Pinchas Menachem Alter

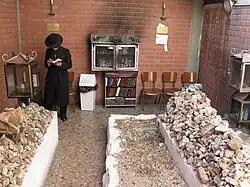
Graves of Alter (left) and his father, with visitation stones

Alter died in 1996 and was buried beside his father in the courtyard of the Sfas Emes Yeshiva. Unlike his father's grave, which was dug by hand under the cover of darkness during the British curfew in 1948, his grave was dug with machinery and is therefore lower than his father's. A red-brick ohel (tomb) was built over the two graves, which are visited frequently by students in the yeshiva.